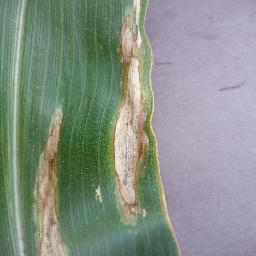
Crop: corn
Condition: (maize)_northern_blight